Cornelia Craven, Countess of Craven

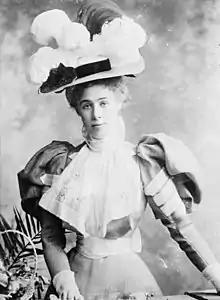
"The Countess of Craven, 1900"

Cornelia Craven, Countess of Craven (née Martin; September 22, 1877 – May 24, 1961) was an American-born heiress who married into the British aristocracy and was known as one of the "Dollar Princesses". She was also a prominent art collector.